Nice

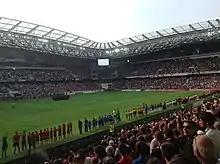
Allianz Riviera

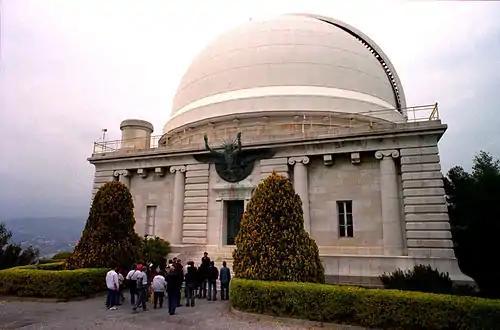
View of the Bischoffsheim cupola, the main cupola of Nice Observatory

Located in the Provence-Alpes-Côte d'Azur region, Nice is a commune and the prefecture (administrative capital) of the Alpes-Maritimes département. However, it is also the largest city in France that is not a regional capital; the much larger Marseille is its regional capital. Christian Estrosi, its mayor, is a member of Horizons (formerly a member of The Republicans). He has been incumbent since 2017. The city council is based at the Hôtel de Ville.